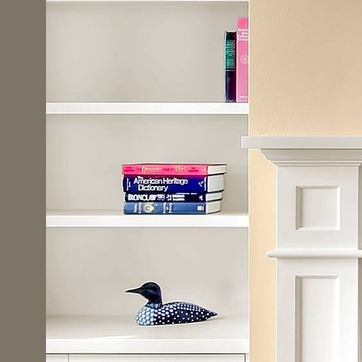
Material: paper